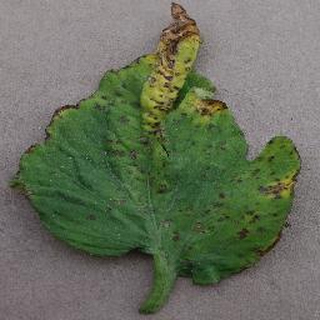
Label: tomato_bacterial_spot